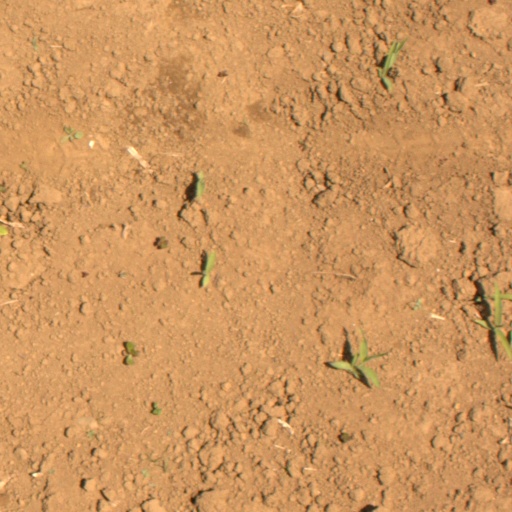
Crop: Jerusalem artichoke